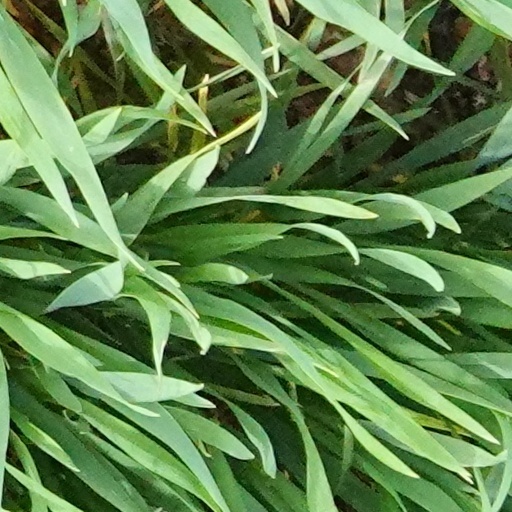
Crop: wheat